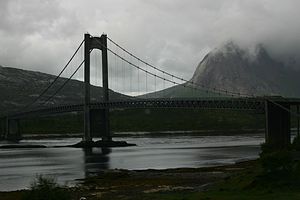
Efjordbroerne
Kjerringstraumen bro
Efjordbroerne er tre broer som krydser Efjorden i Ballangen kommune i Nordland. Broerne blev åbnet 14. september 1969 og er del af europavej 6. Broforbindelsen erstattede færgeforbindelsen mellem Forså og Sætran, som havde været i drift siden 1941.